Returning Home (2015 film)

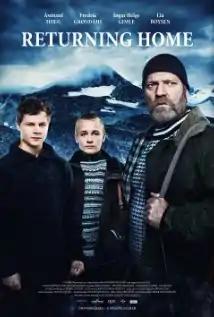
Film poster

Returning Home is a 2015 Norwegian drama film directed by Henrik Martin Dahlsbakken. It was one of three films shortlisted by Norway to be their submission for the Academy Award for Best Foreign Language Film at the 88th Academy Awards, but it lost out to "The Wave".